Sansan Husaeni

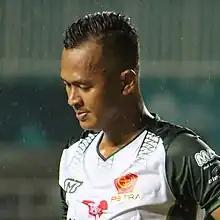
Sansan playing for PS TIRA in 2018

Sansan Fauzi Husaeni (born 1 August 1989) is an Indonesian professional footballer who plays as a striker for Liga Nusantara club Persikab Bandung.